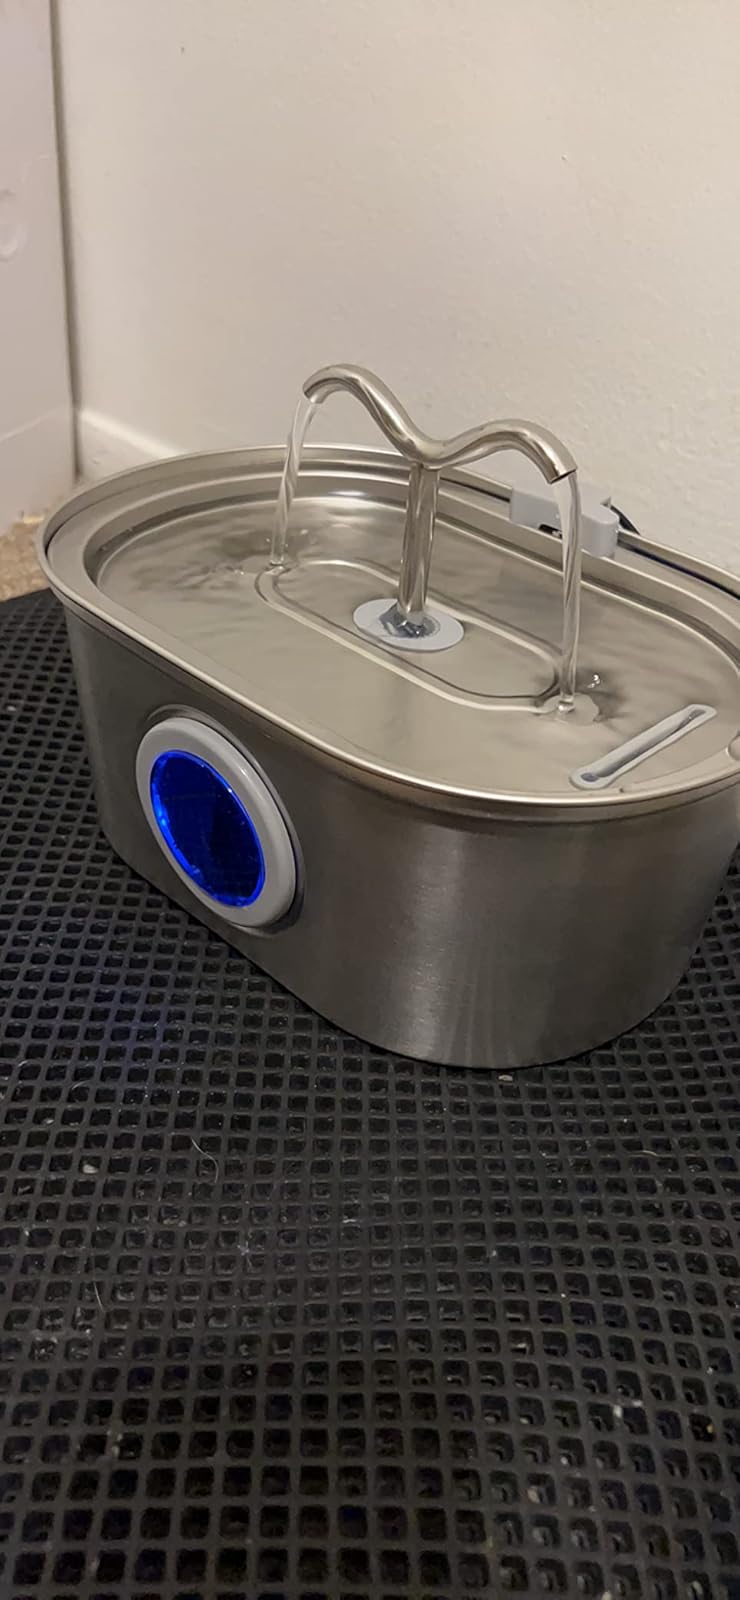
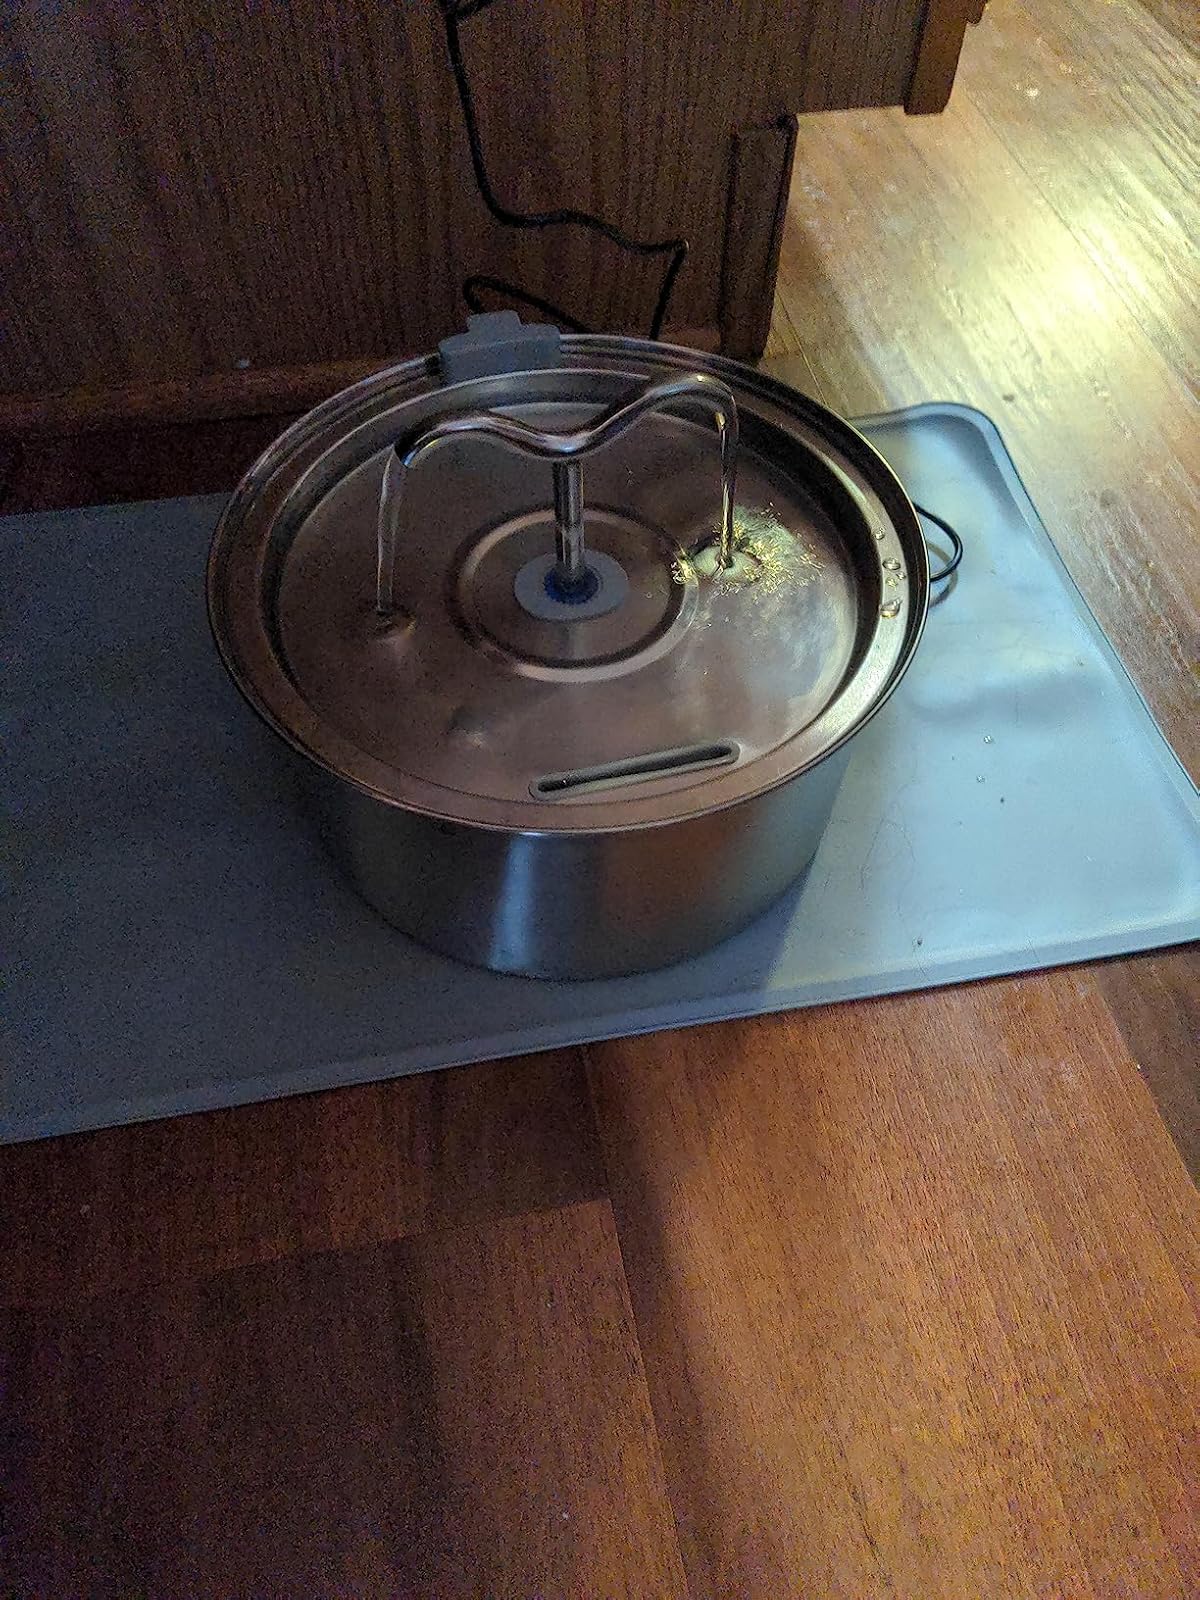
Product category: items_bowl
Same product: no